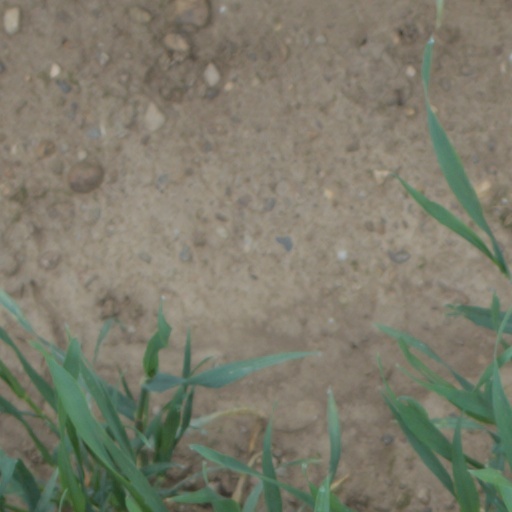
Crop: wheat